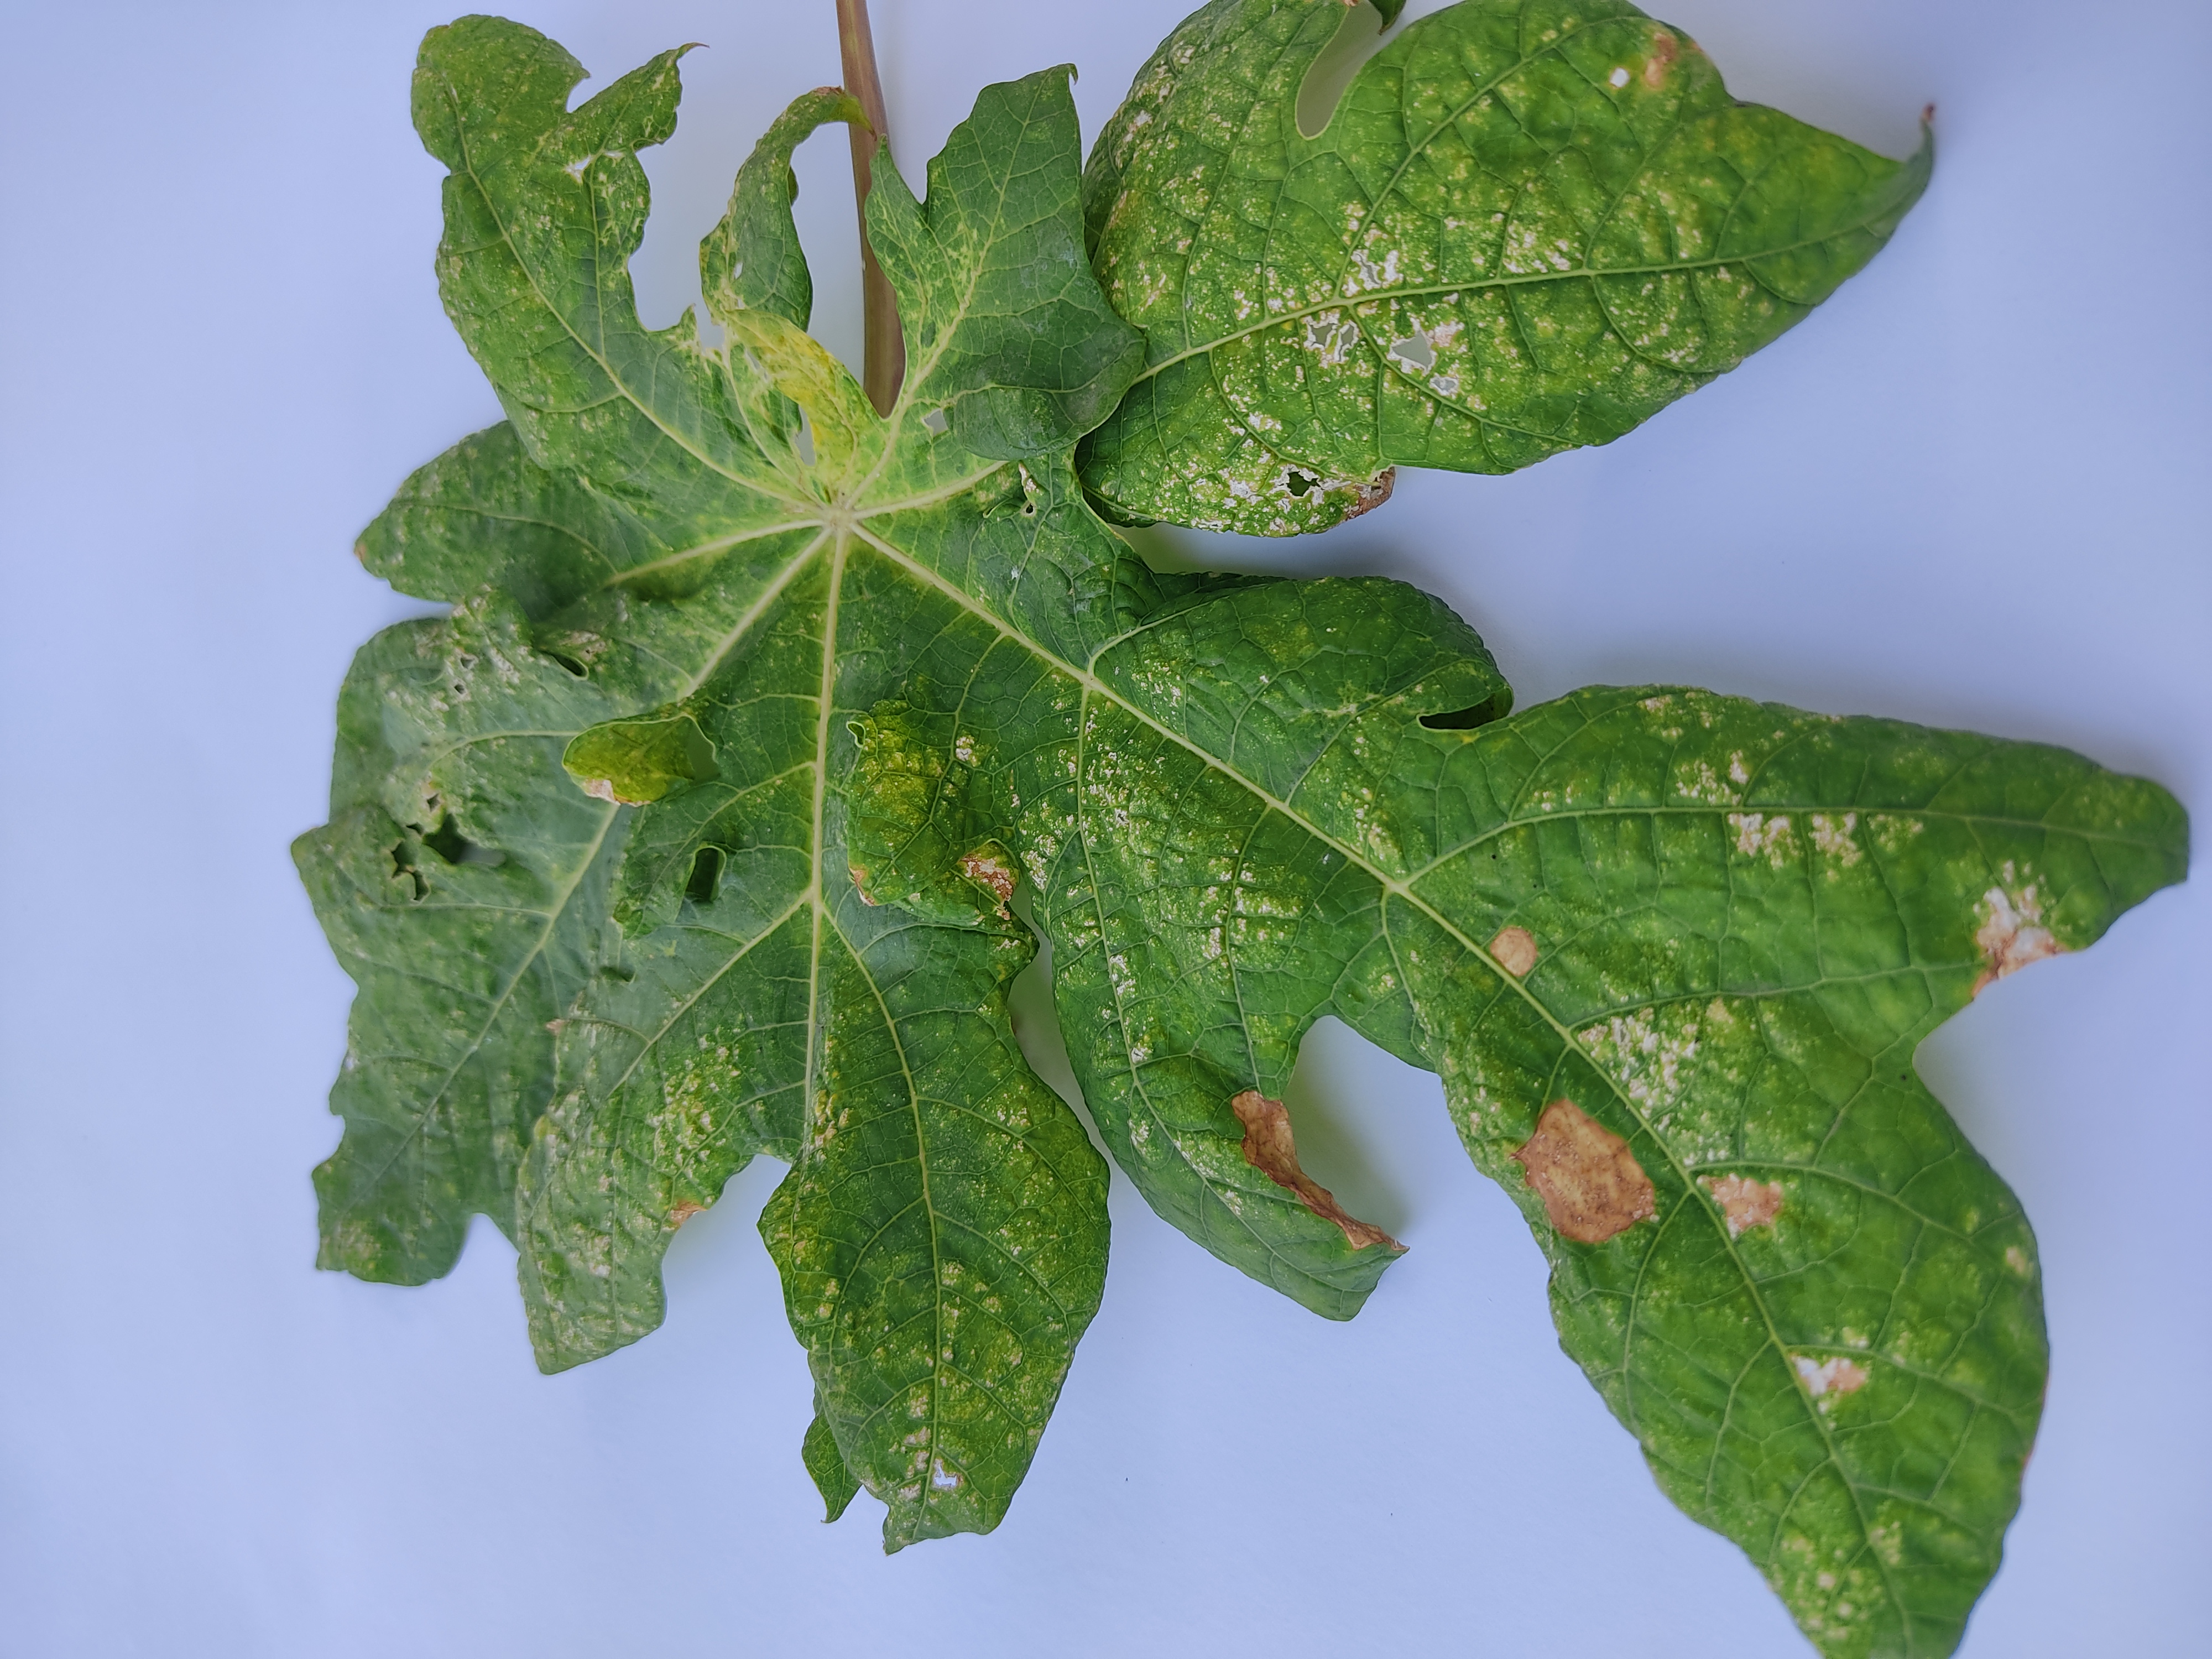
Label: Mite Disease